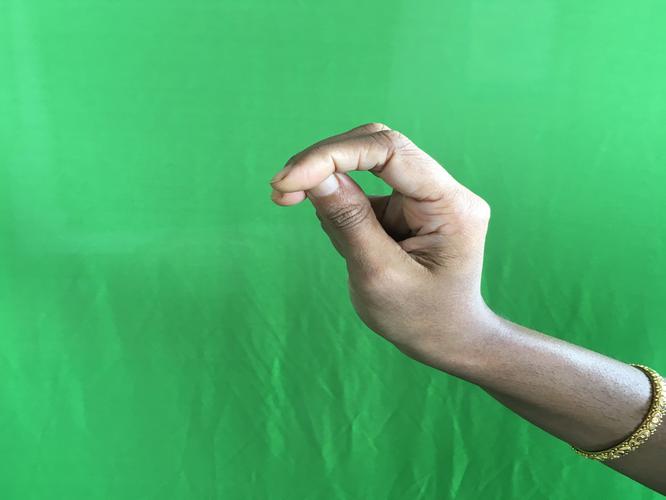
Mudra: Katakamukha_2
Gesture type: single_hand